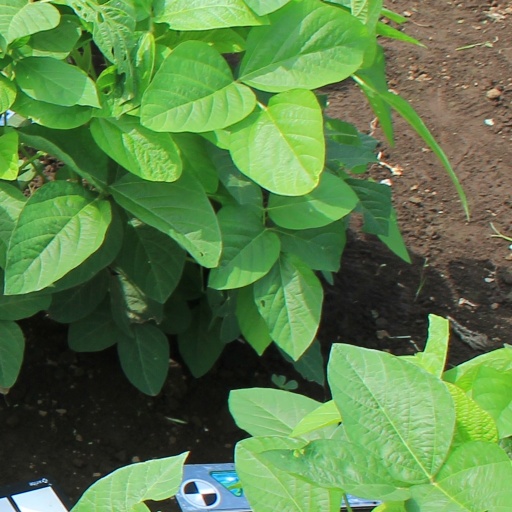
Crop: soybean